Describe the emotion expressed in this image:  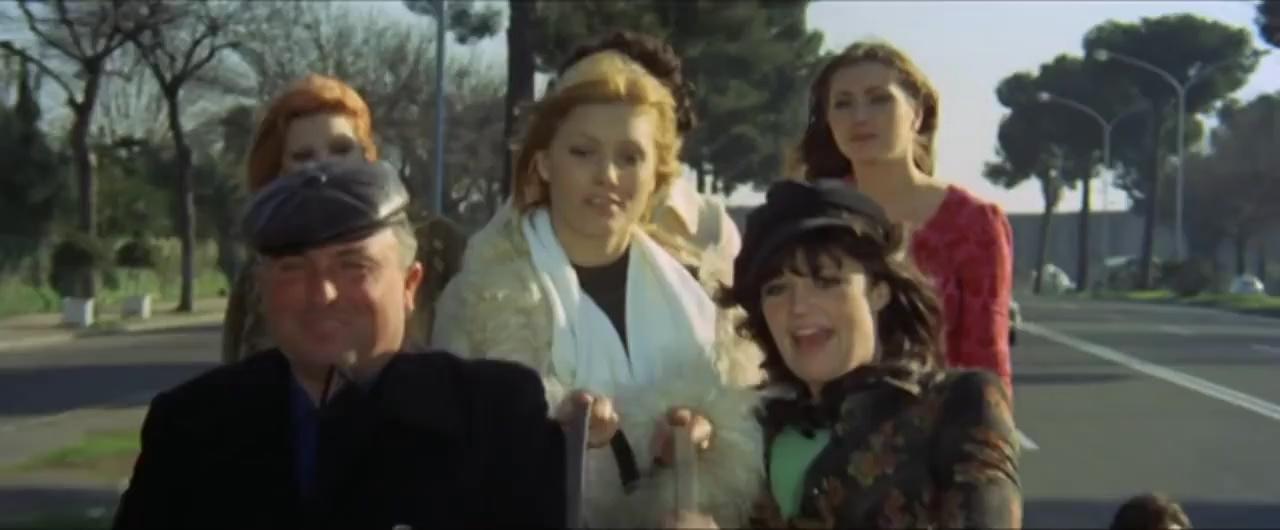
This person displays Fear, valence and arousal with high intensity.